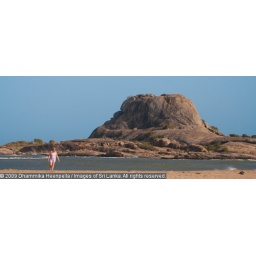
A tourist walks in the beach near the landmark Patanangala rock in Yala National Park